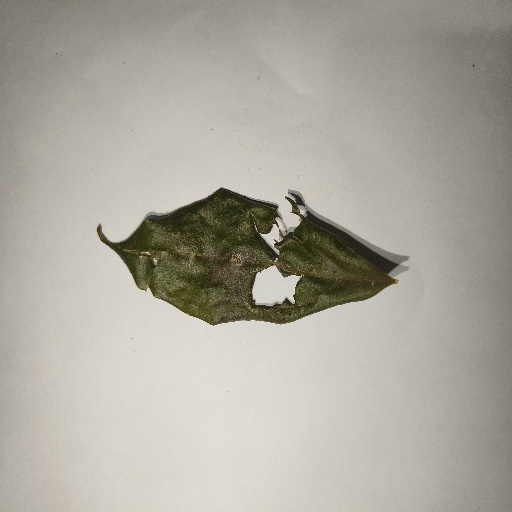
Species: Camphor
Leaf condition: Shot Hole